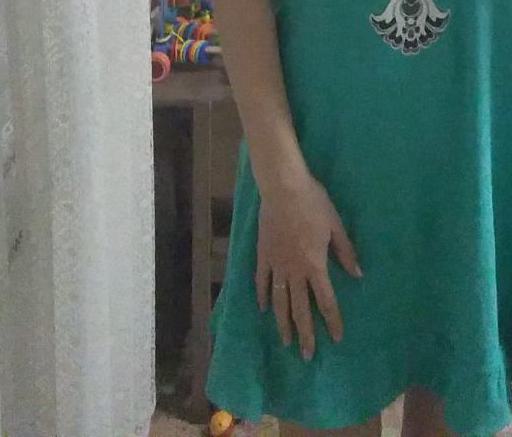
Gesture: no_gesture